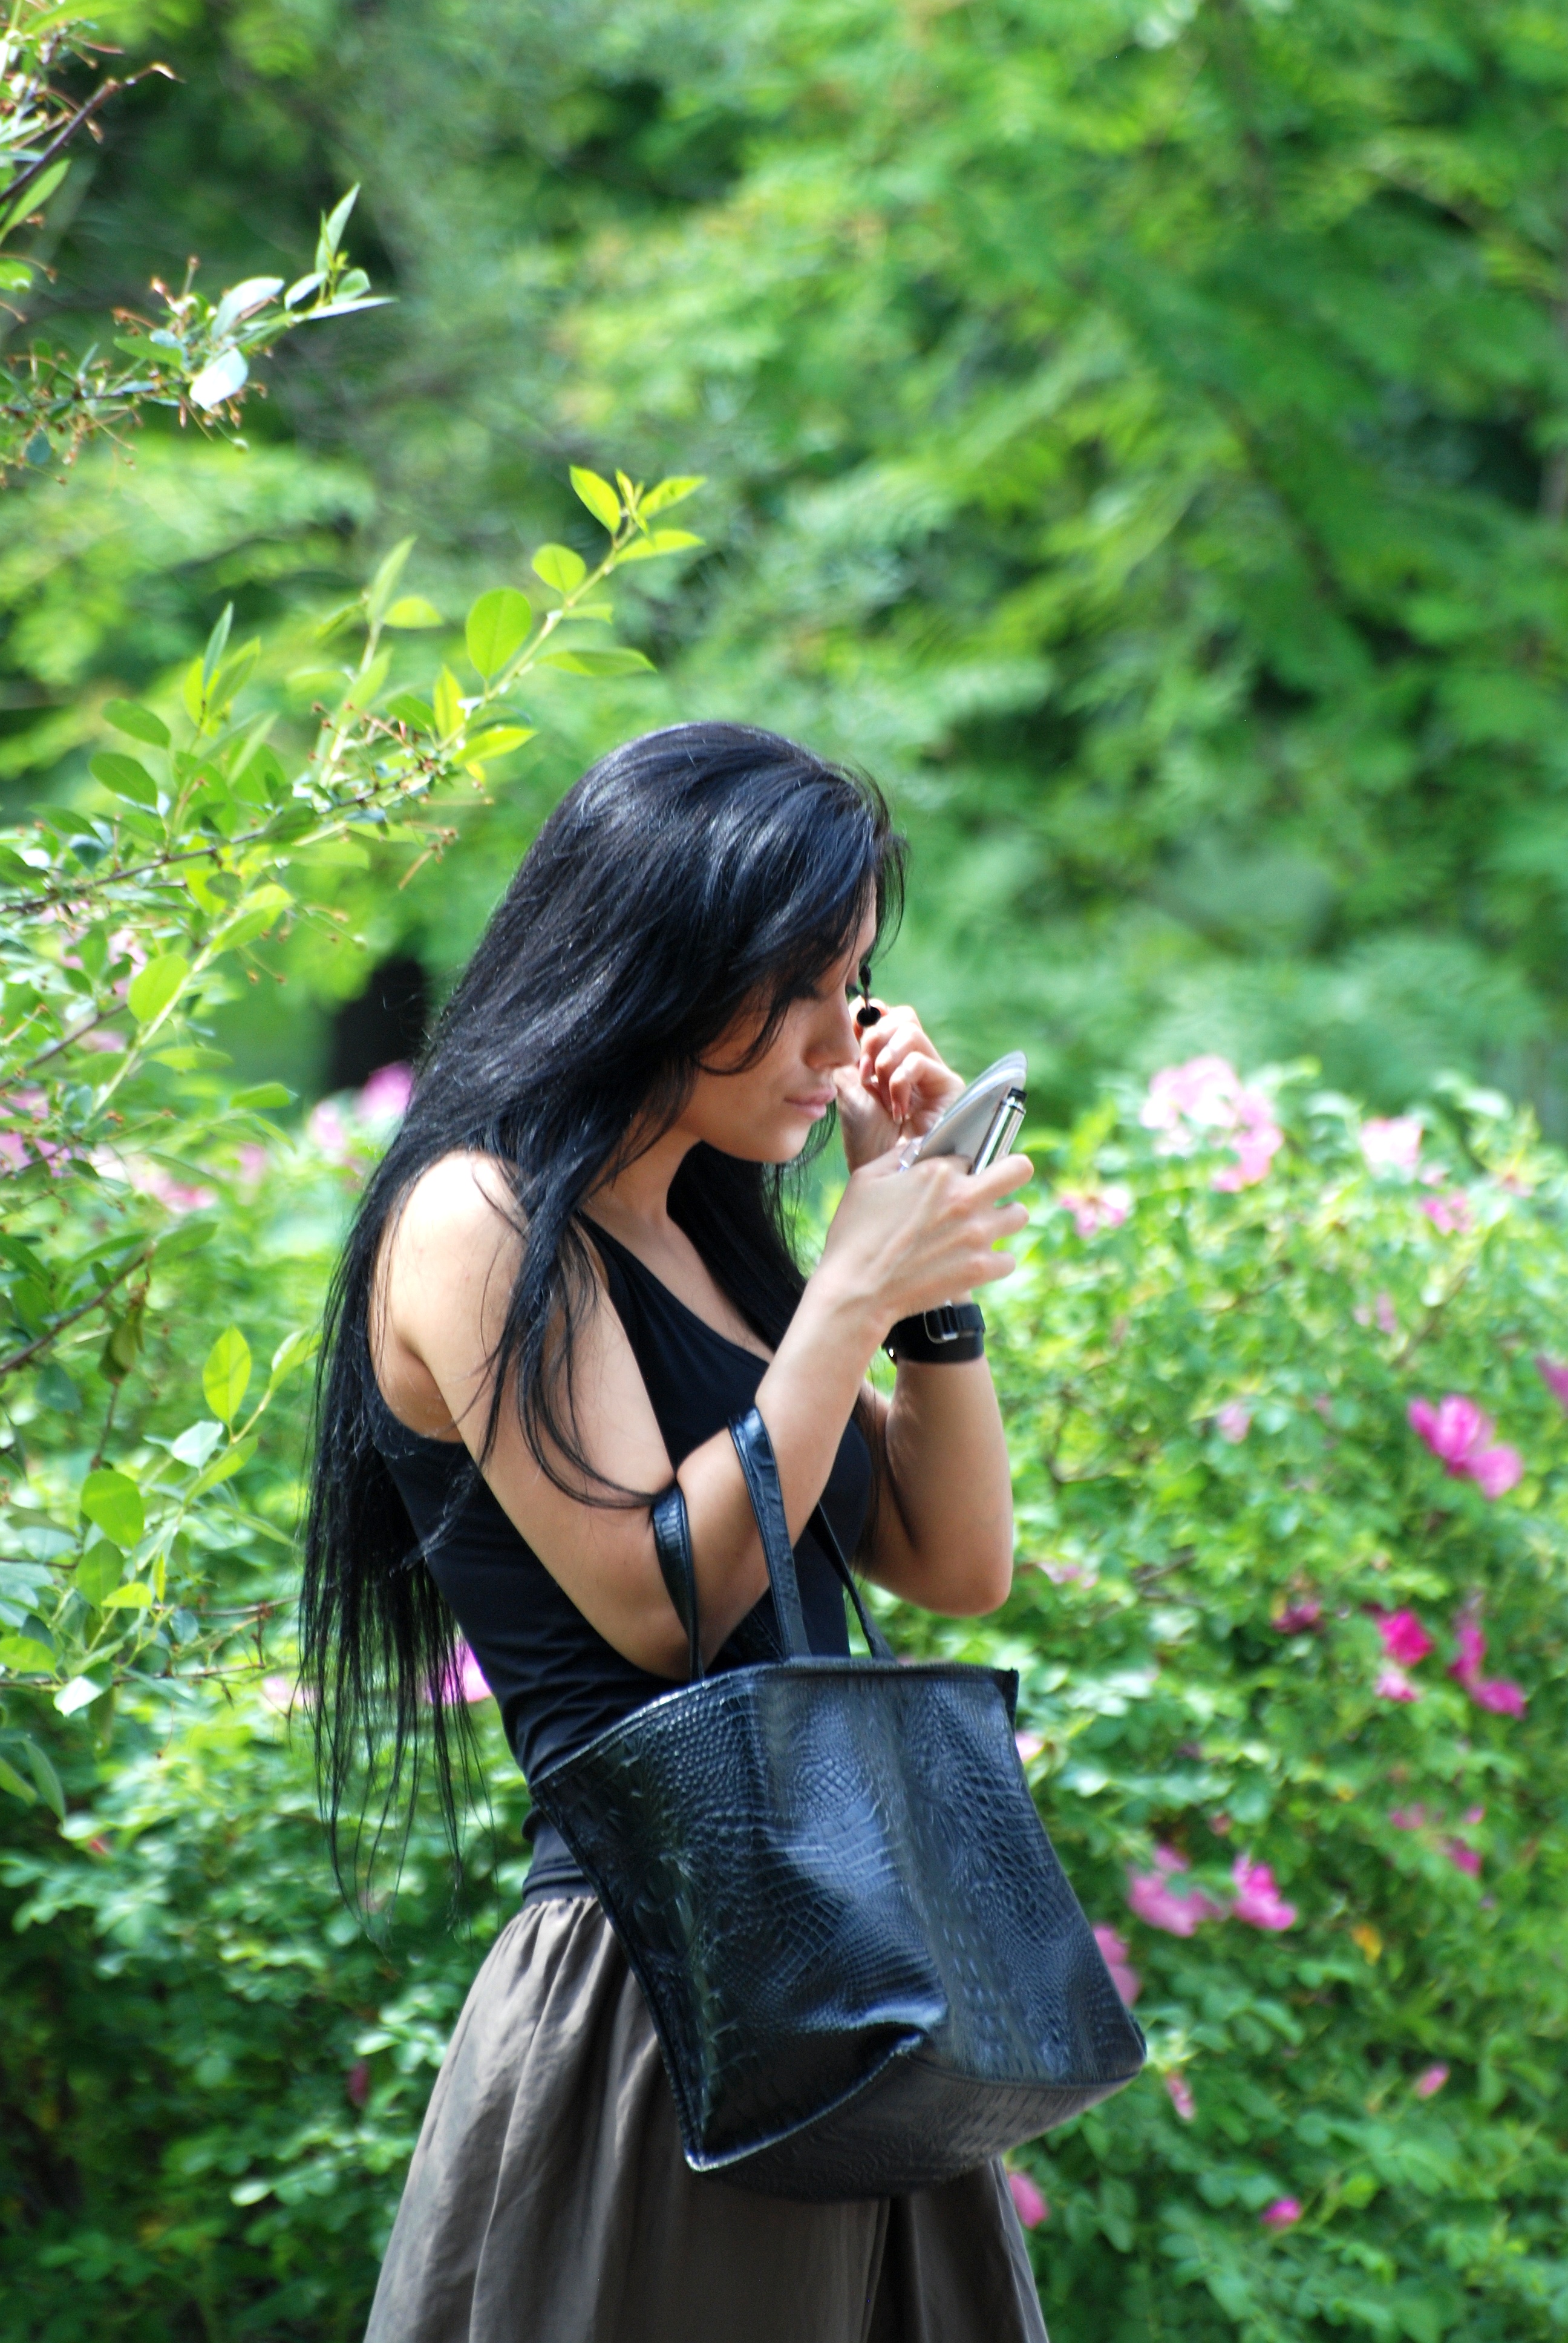
forest, people, girl, woman, photography, flower, model, green, romance, nikon, clothing, lady, candid, girls, cool image, dress, women, photograph, beauty, nikkor, russia, d80, costume, 70300mm, nikond80, 70300mmf4556gvr, yaroslavl, interaction, abdomen, photo shoot, portrait photography